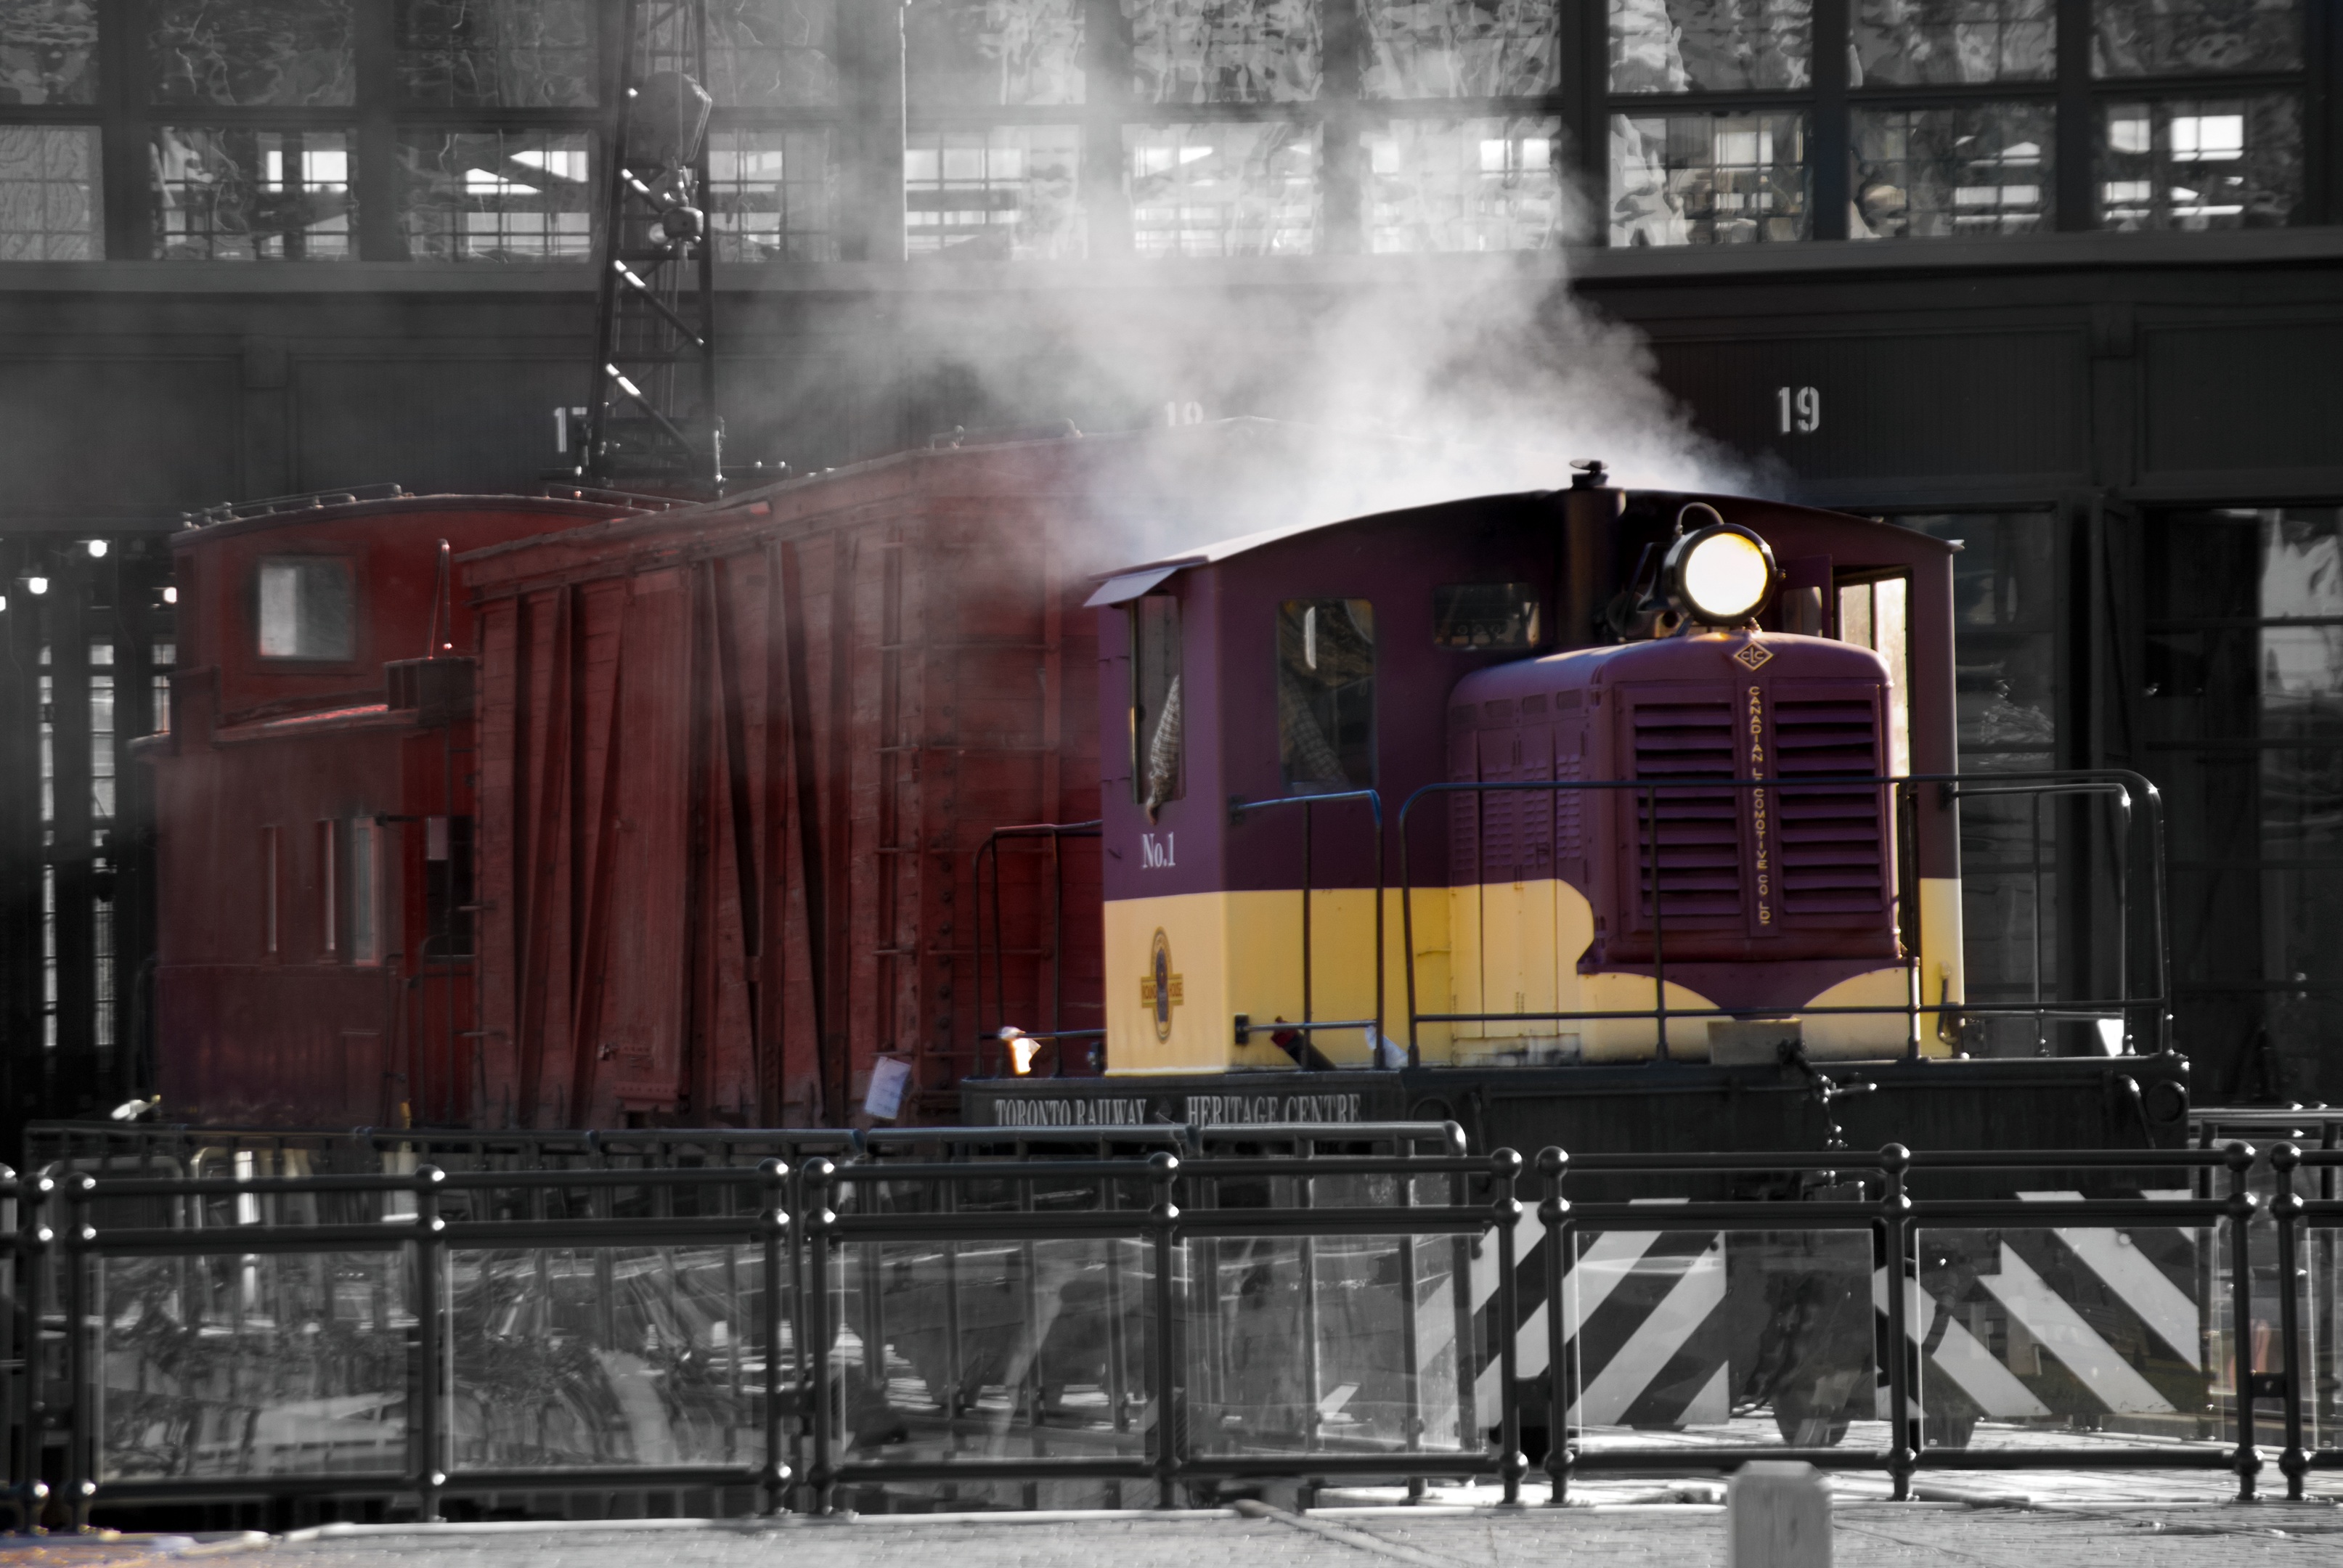
railway, road, street, steam, rail, train, smoke, transportation, transport, vehicle, station, locomotive, engine, steam engine, historical, shape, steam train, urban area